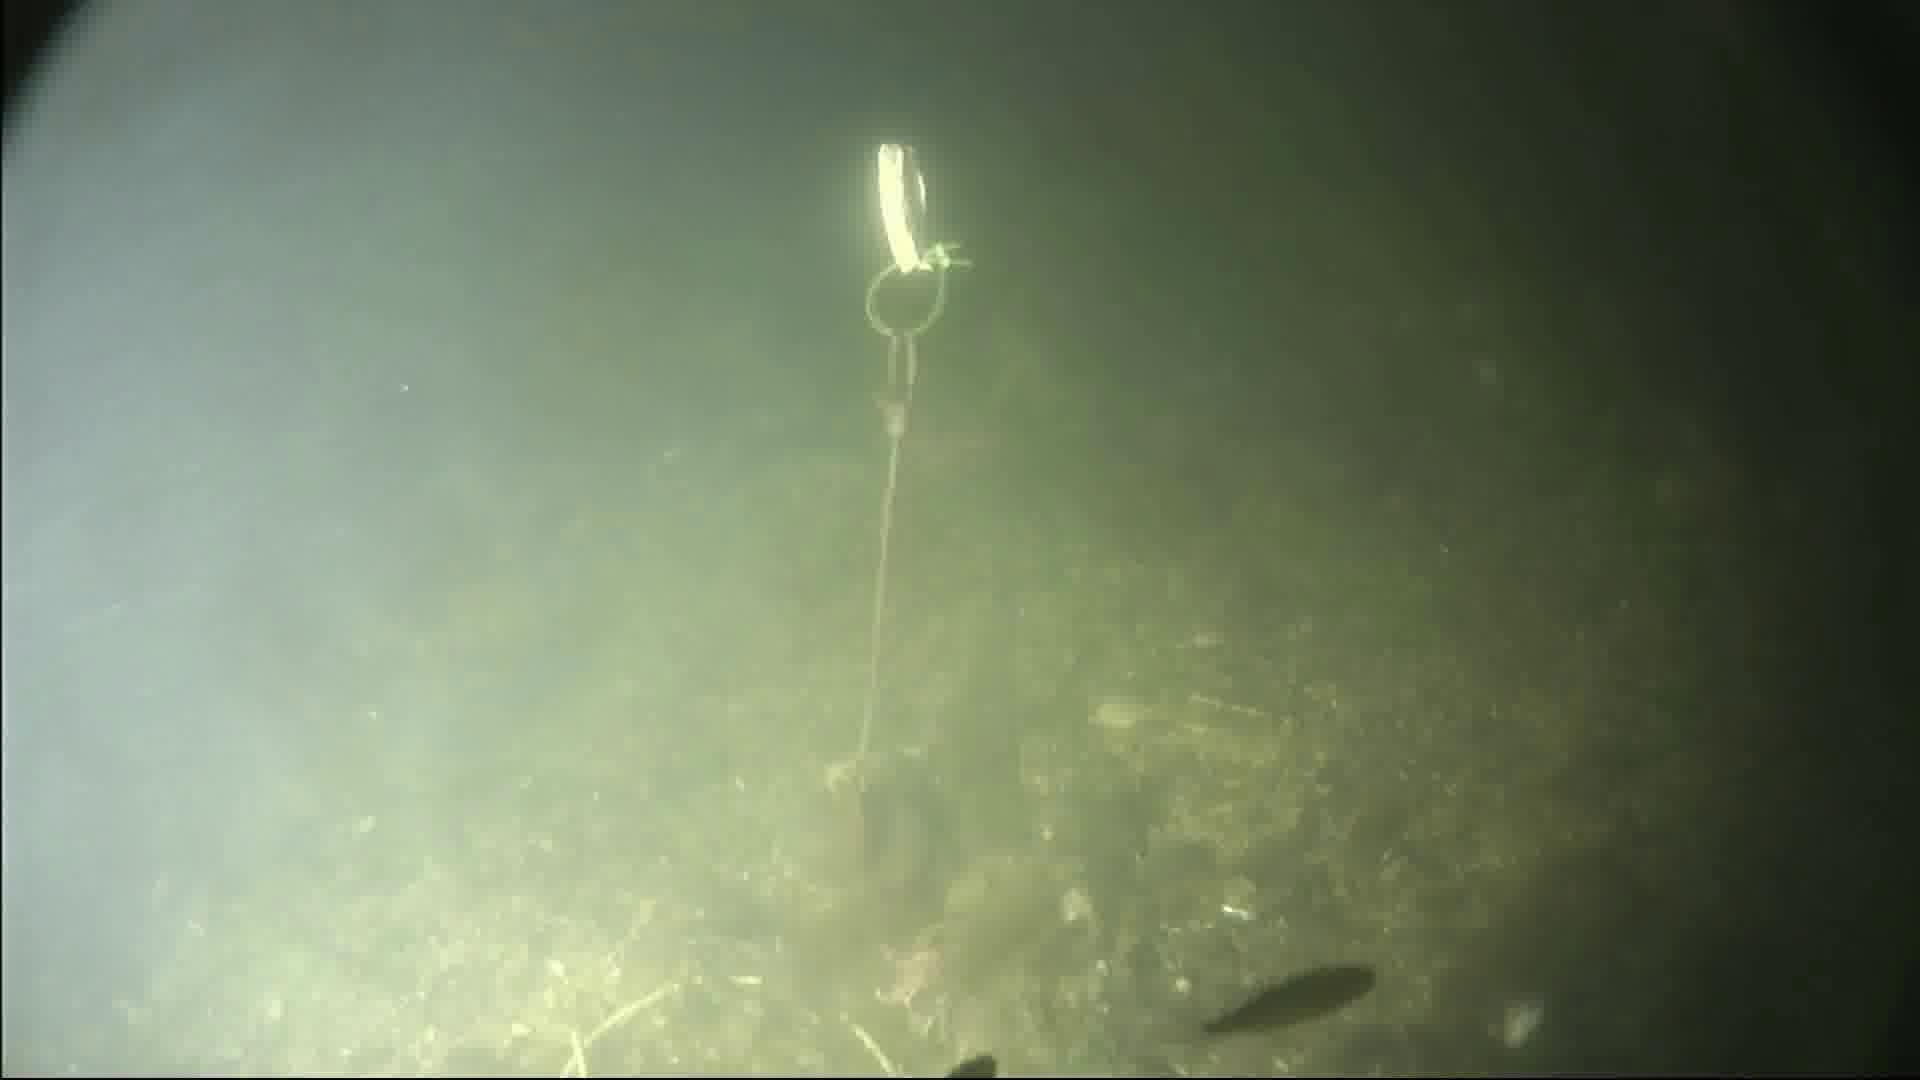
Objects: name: starfish
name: small_fish
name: crab